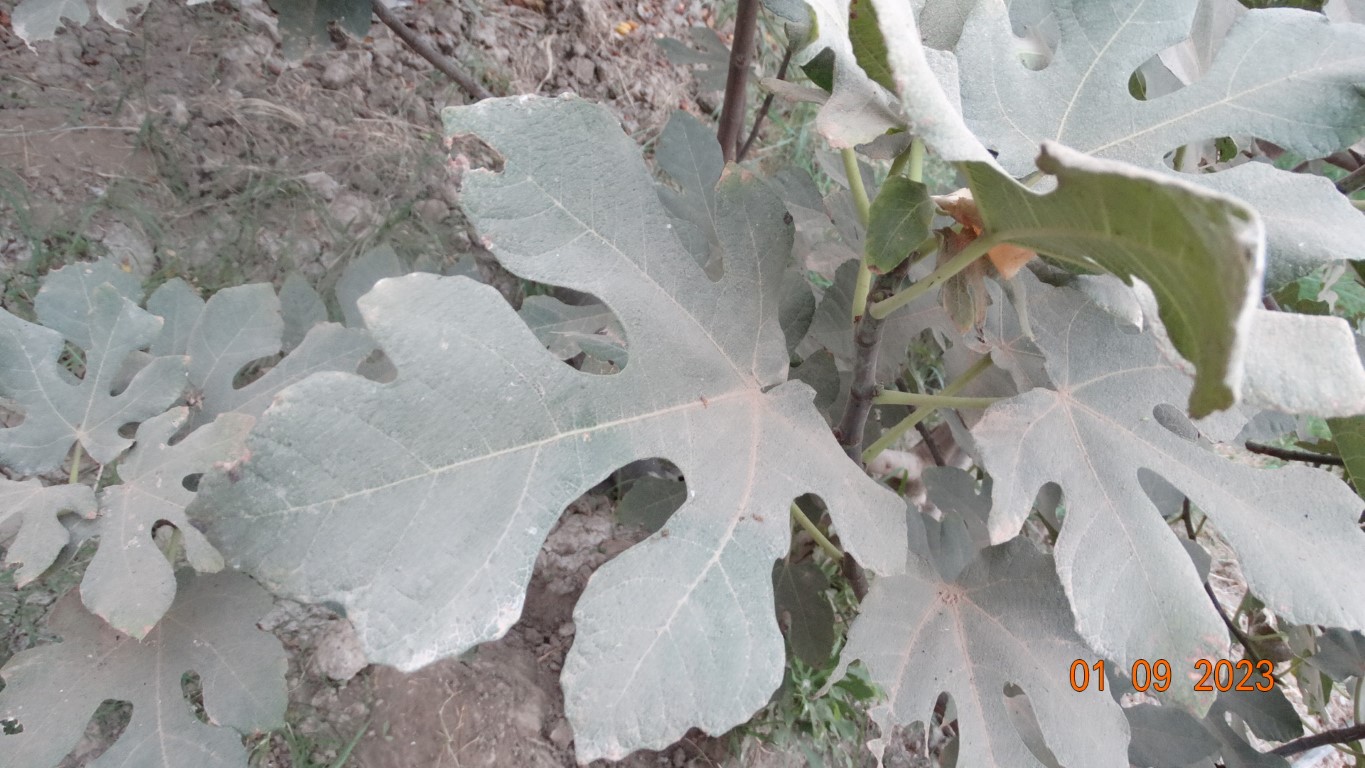
Label: infected